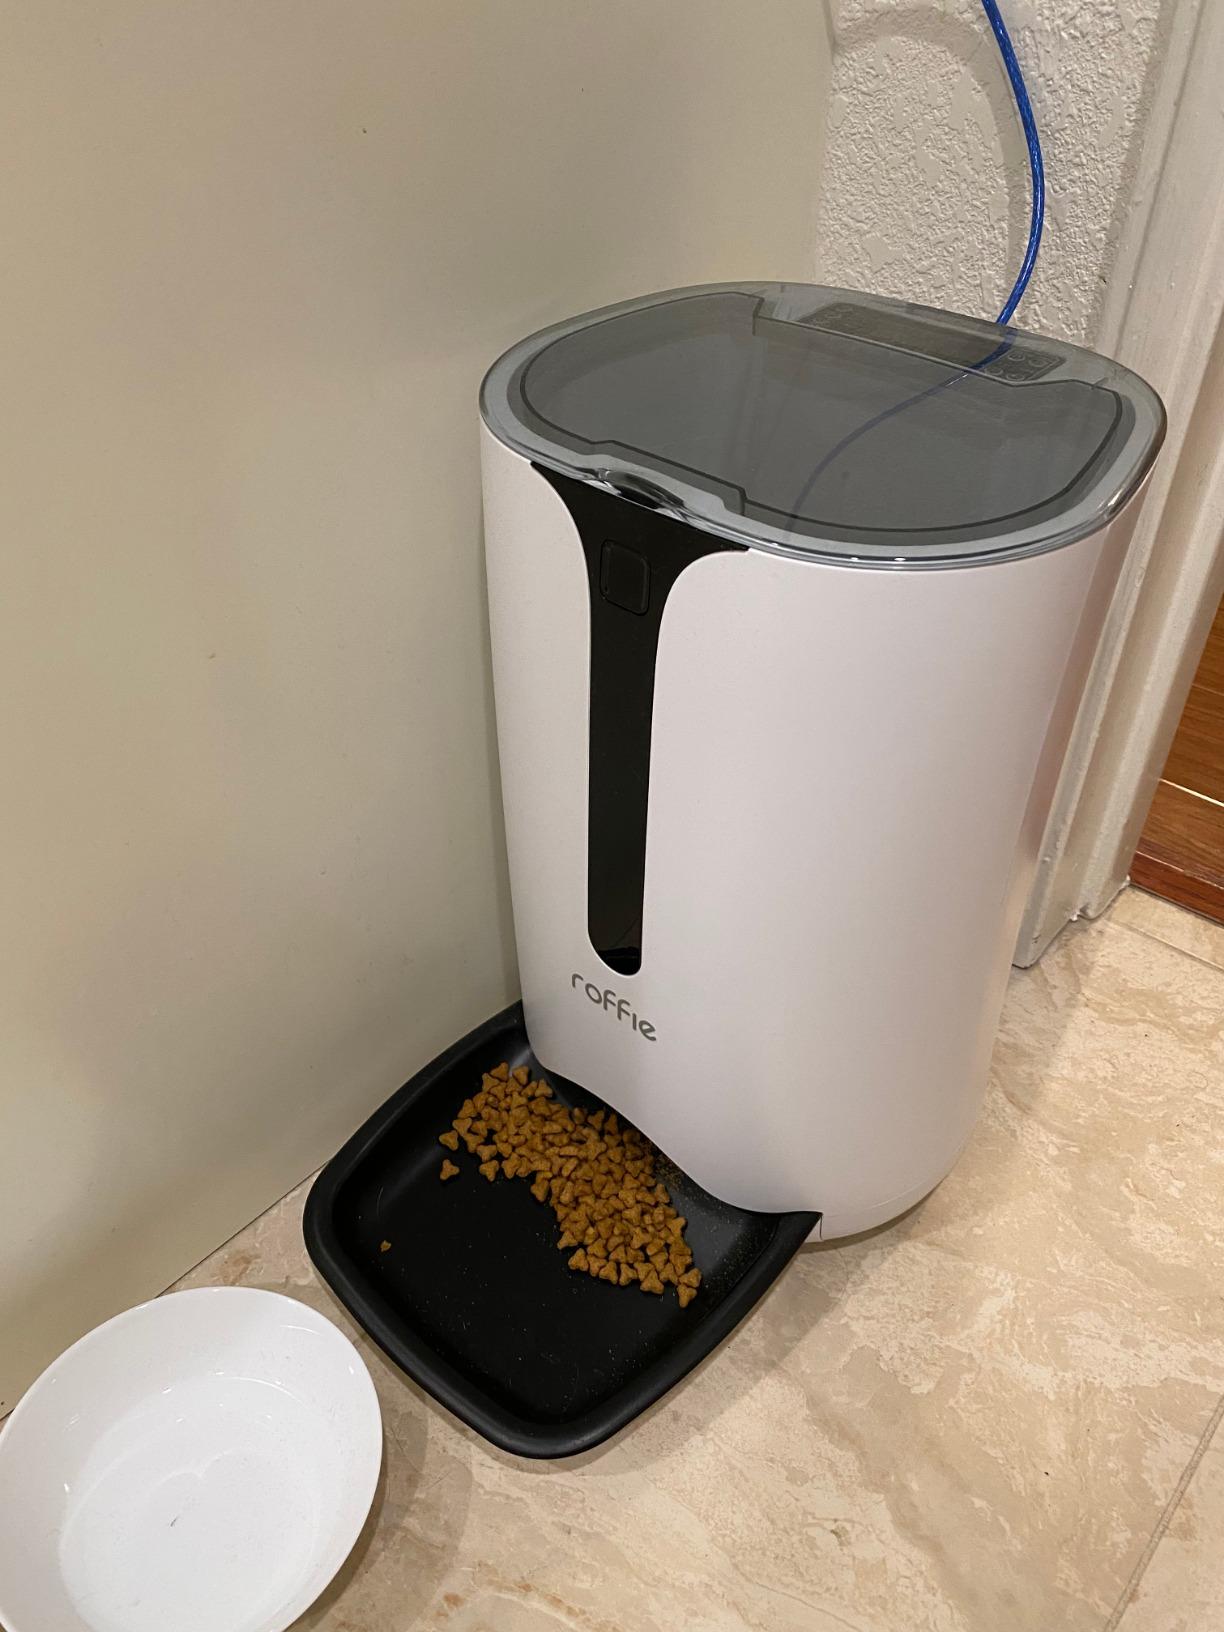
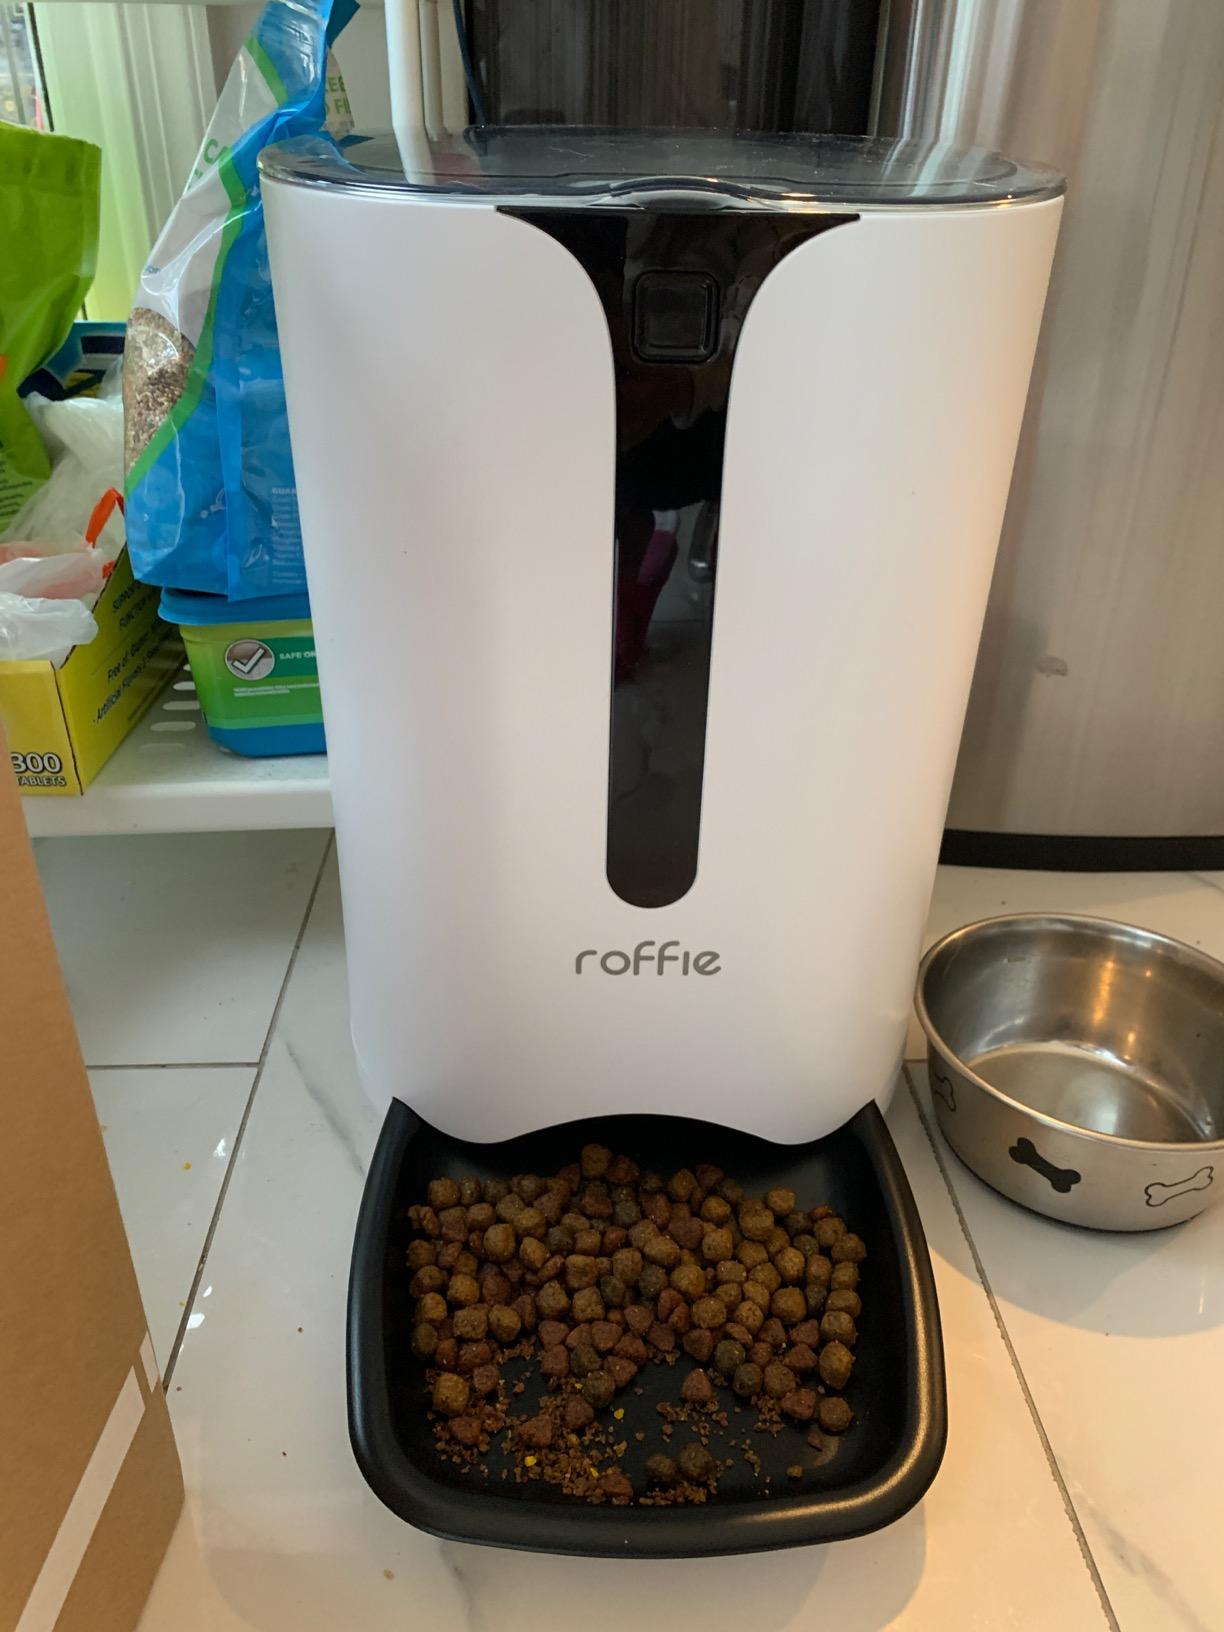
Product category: items_feeder
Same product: yes